Dmytro Zhyvytskyi

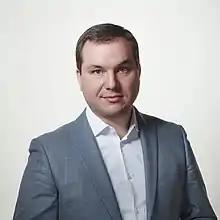

Dmytro Oleksiyovych Zhyvytskyi (born on 17 September 1982), is a Ukrainian politician, entrepreneur, public figure, and civil servant who was the Governor of Sumy Oblast from 25 June 2021 until 24 January 2023. He was previously the Deputy Minister of Infrastructure of Ukraine.